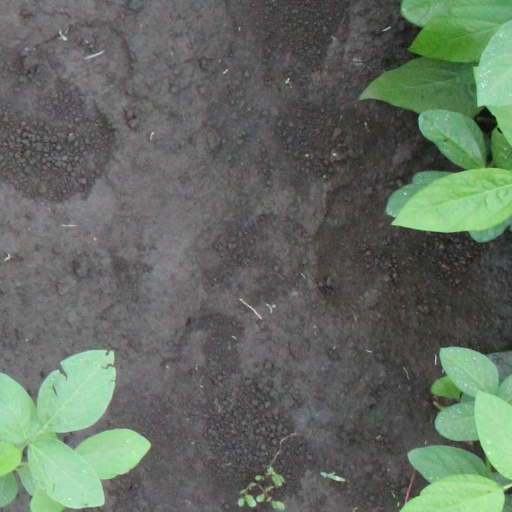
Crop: soybean